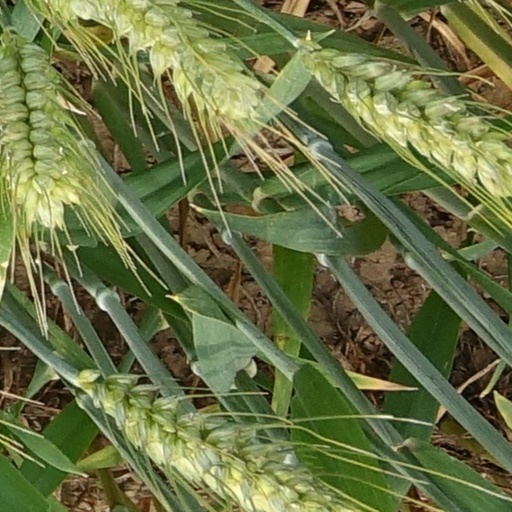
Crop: wheat